Keylor Navas

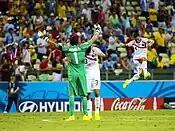
Navas and Giancarlo González celebrating Costa Rica's victory over Uruguay at the 2014 FIFA World Cup

Navas made his debut in the FIFA World Cup on 14 June 2014, appearing in a 3–1 group stage win against Uruguay in Fortaleza, and started the other two group games only conceding a single goal as Costa Rica qualified for the knockout stages as group winners for the first time.